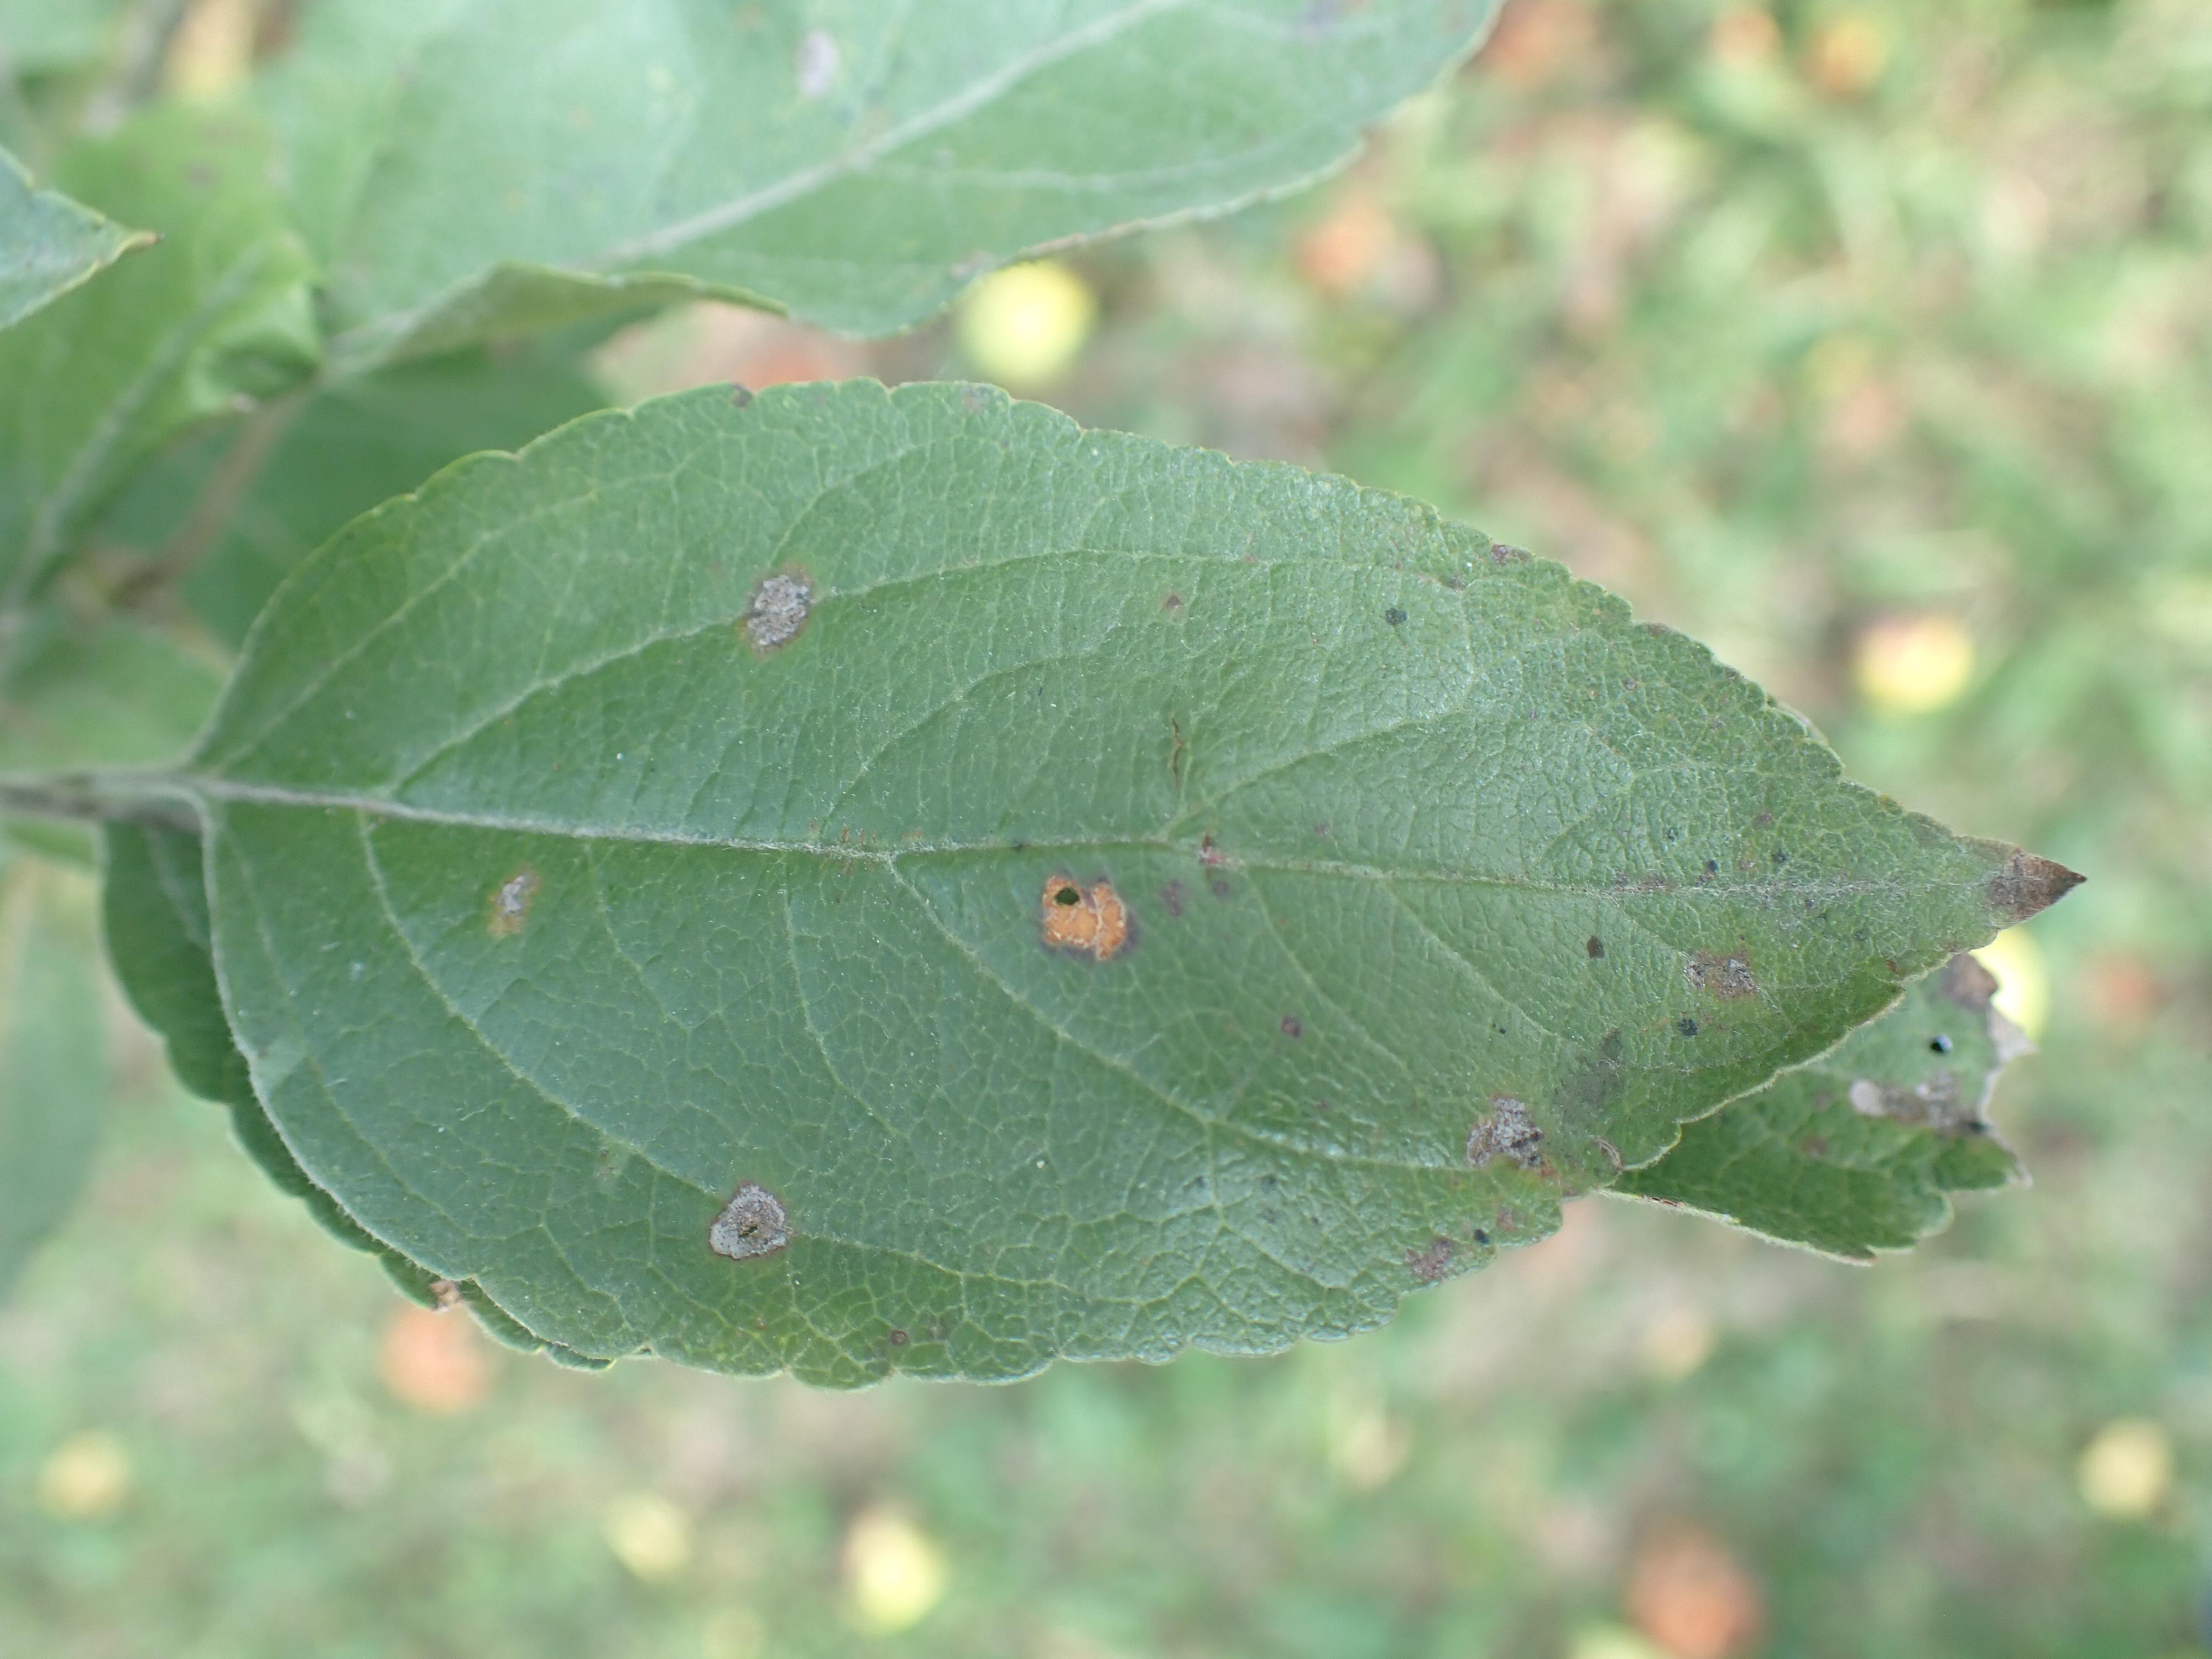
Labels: complex